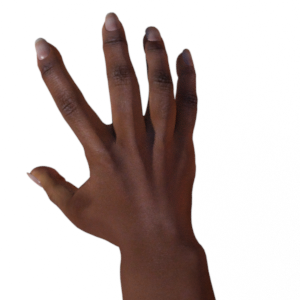
Label: paper